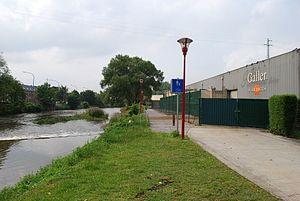
Vue de la rive droite de la Vesdre à Vaux-sous-Chèvremont.
Galler est une entreprise belge de confiserie dont le siège social est à Vaux-sous-Chèvremont près de Liège.